Geoffrey Foster

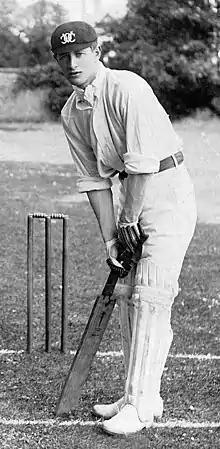
Foster in about 1910

Geoffrey Norman Foster (16 October 1884 – 11 August 1971) was an English first-class cricketer who played for Worcestershire and Kent County Cricket Clubs, as well as appearing a number of times for Oxford University and MCC. He was one of the seven Foster brothers, all of whom played first-class cricket for Worcestershire, and he led the county on a few occasions in the absence of the regular captain. He was a fast scorer, once making 101 in an hour for Oxford against Gentlemen of England.